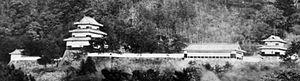
Le château de Tottori était le principal château du domaine de Tottori à l'époque du Japon féodal. C'était un yamashiro, construit à même la montagne, utilisant les obstacles et les défenses naturelles d'une façon plus efficace que les murs artificiels.